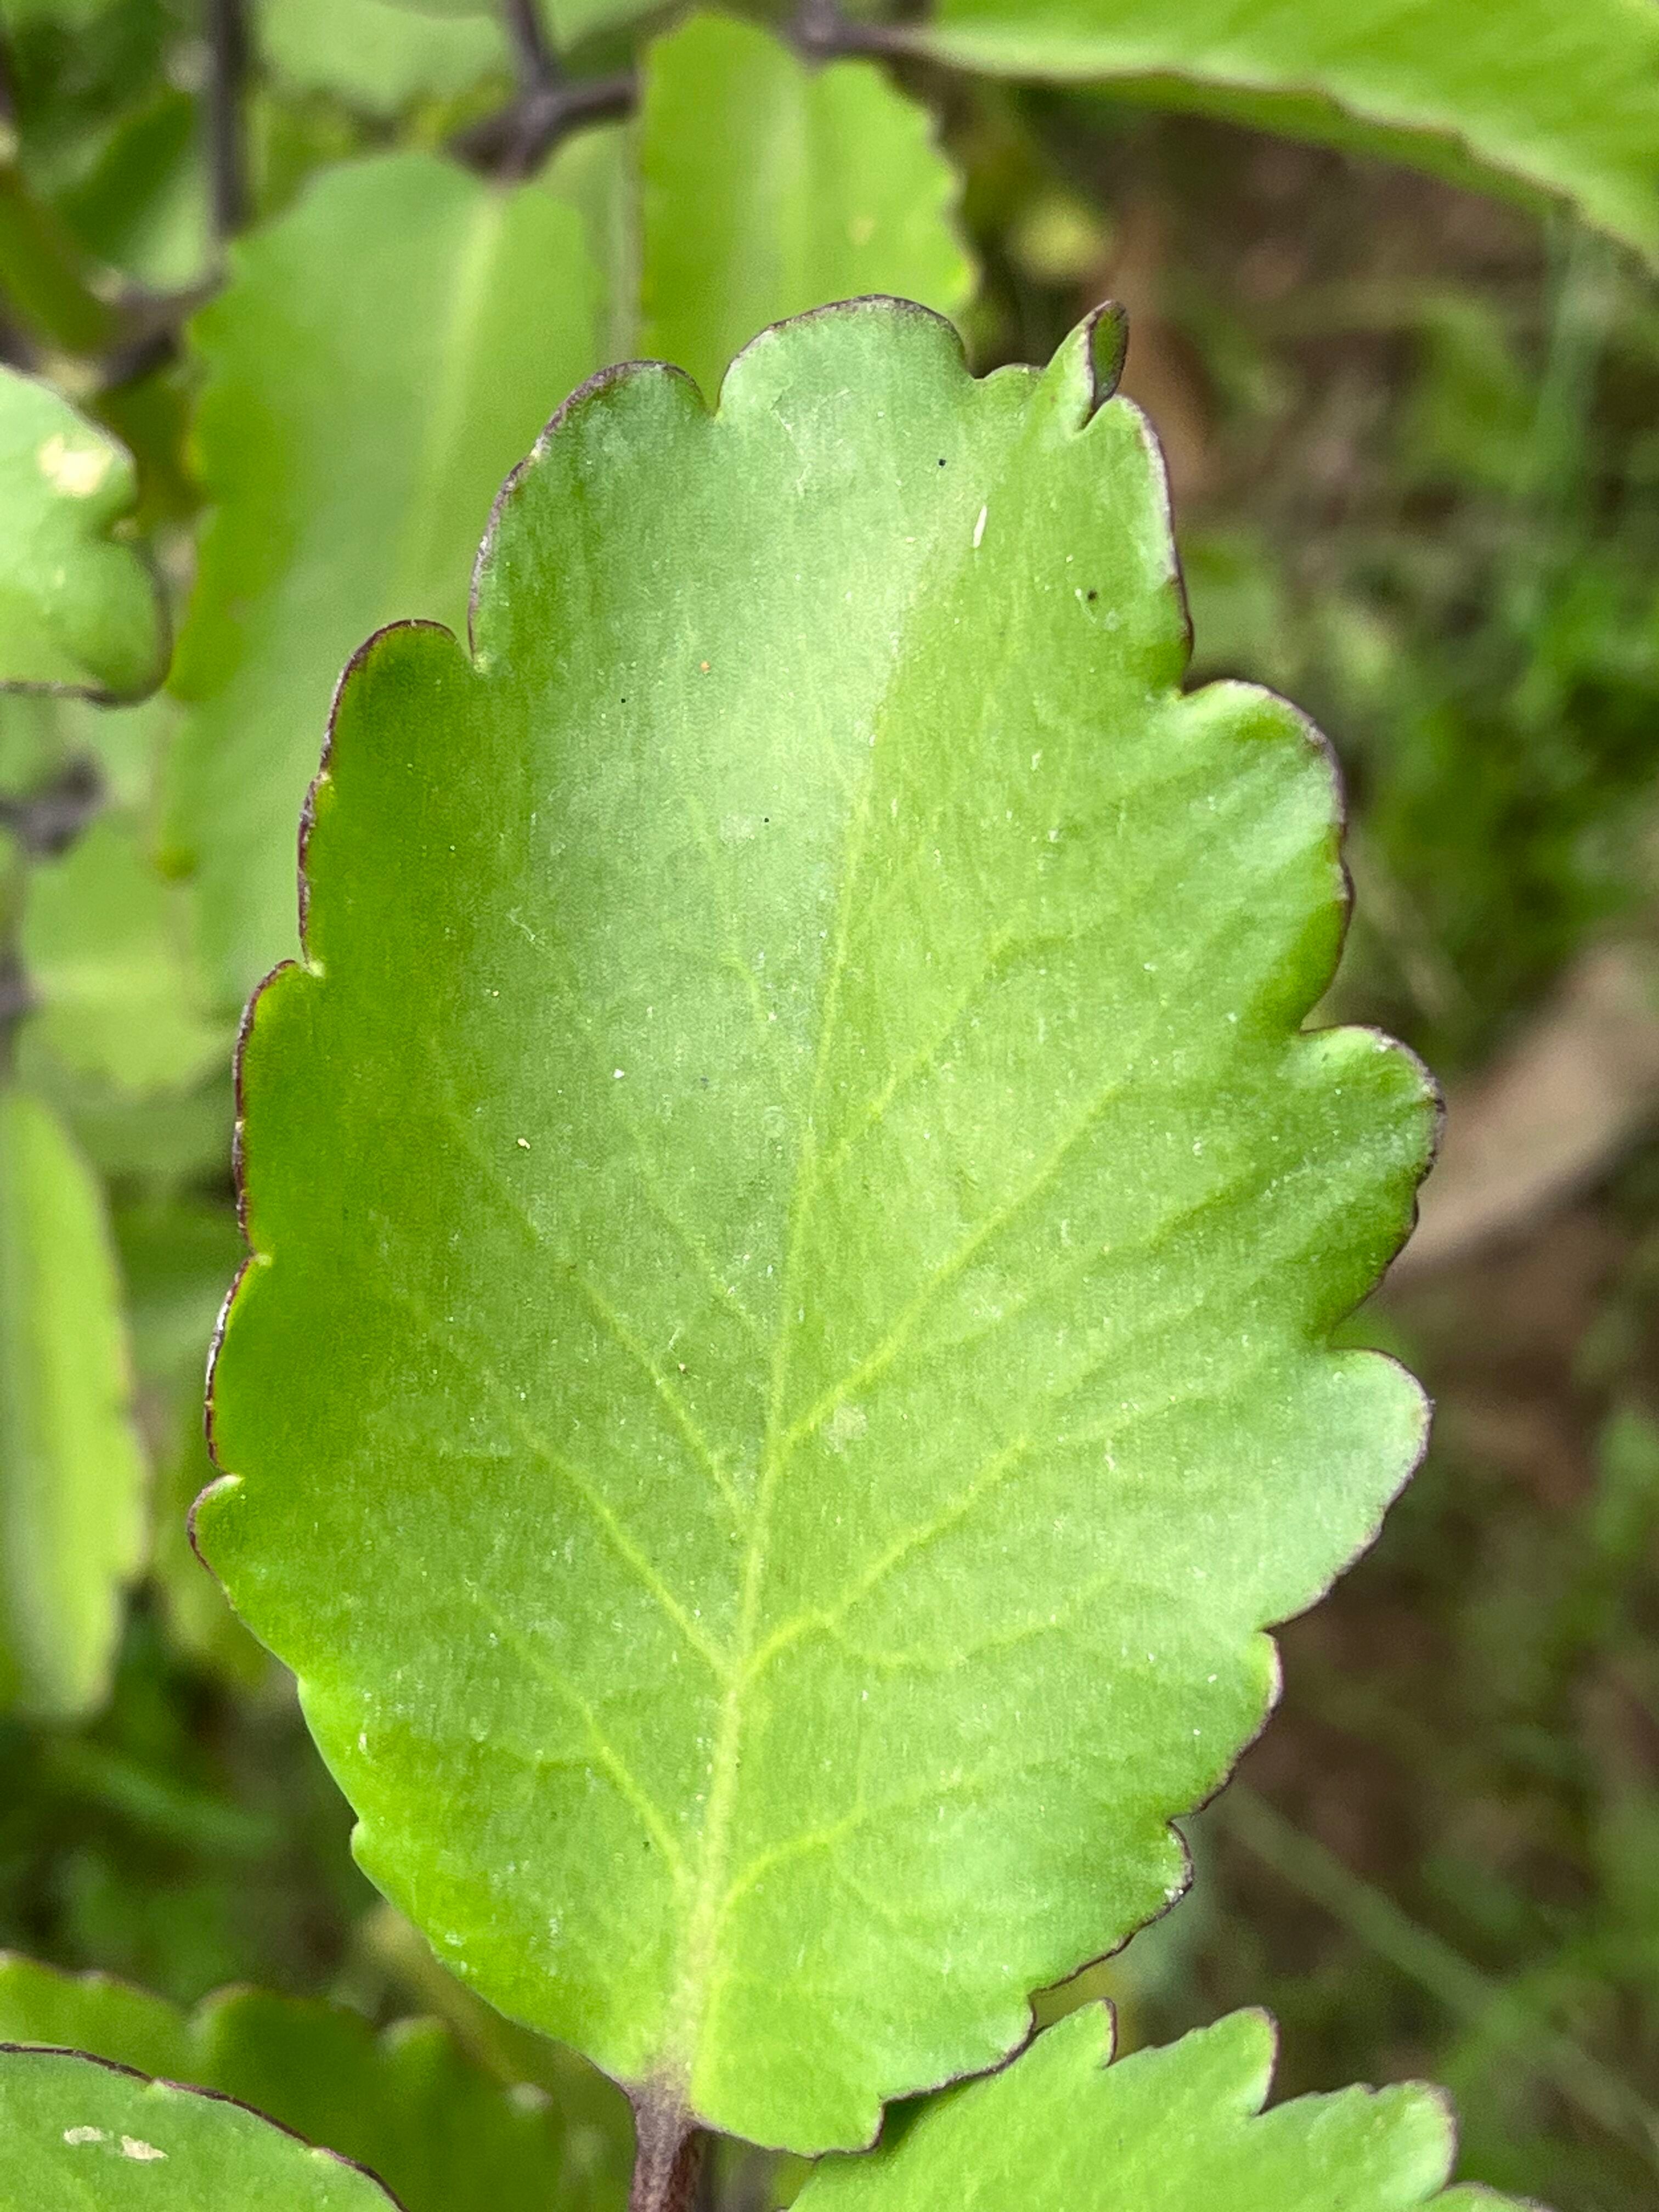
Plant species: kalanchoe-pinnata